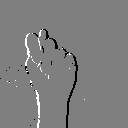
ASL letter: t